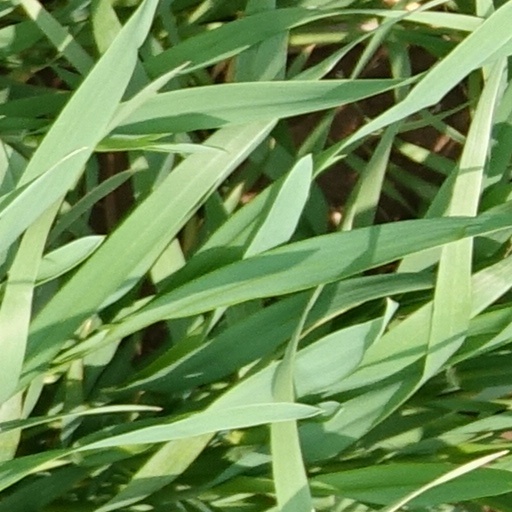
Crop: wheat